Marseilles Hydro Plant

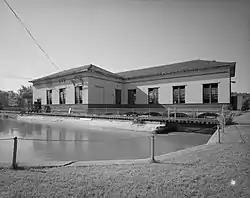
The hydro plant, still operational, in 1986

The Marseilles Hydro Plant, also known as the Marseilles Hydro Development or the Marseilles Hydro Power Station, is a historic hydroelectric power station along the Illinois River in Marseilles, Illinois, USA.